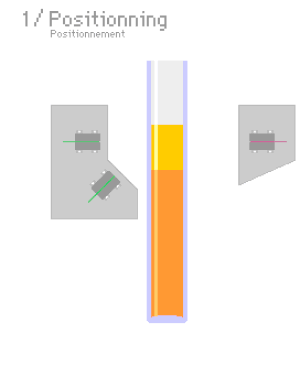
La mousse est un milieu complexe constitué d'une matière condensée intimement mêlée à un volume supérieur de gaz et néanmoins continue. Selon que la matière condensée est liquide ou solide on parle de mousse liquide ou de mousse solide.